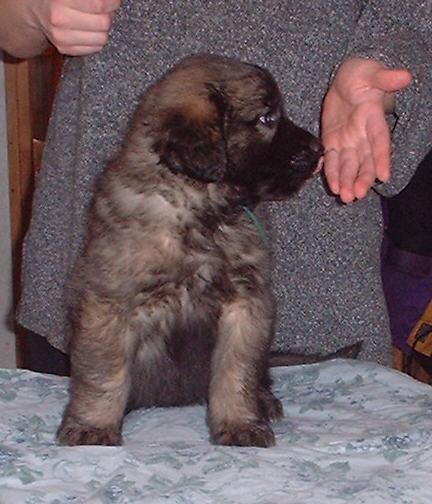
Leonberg